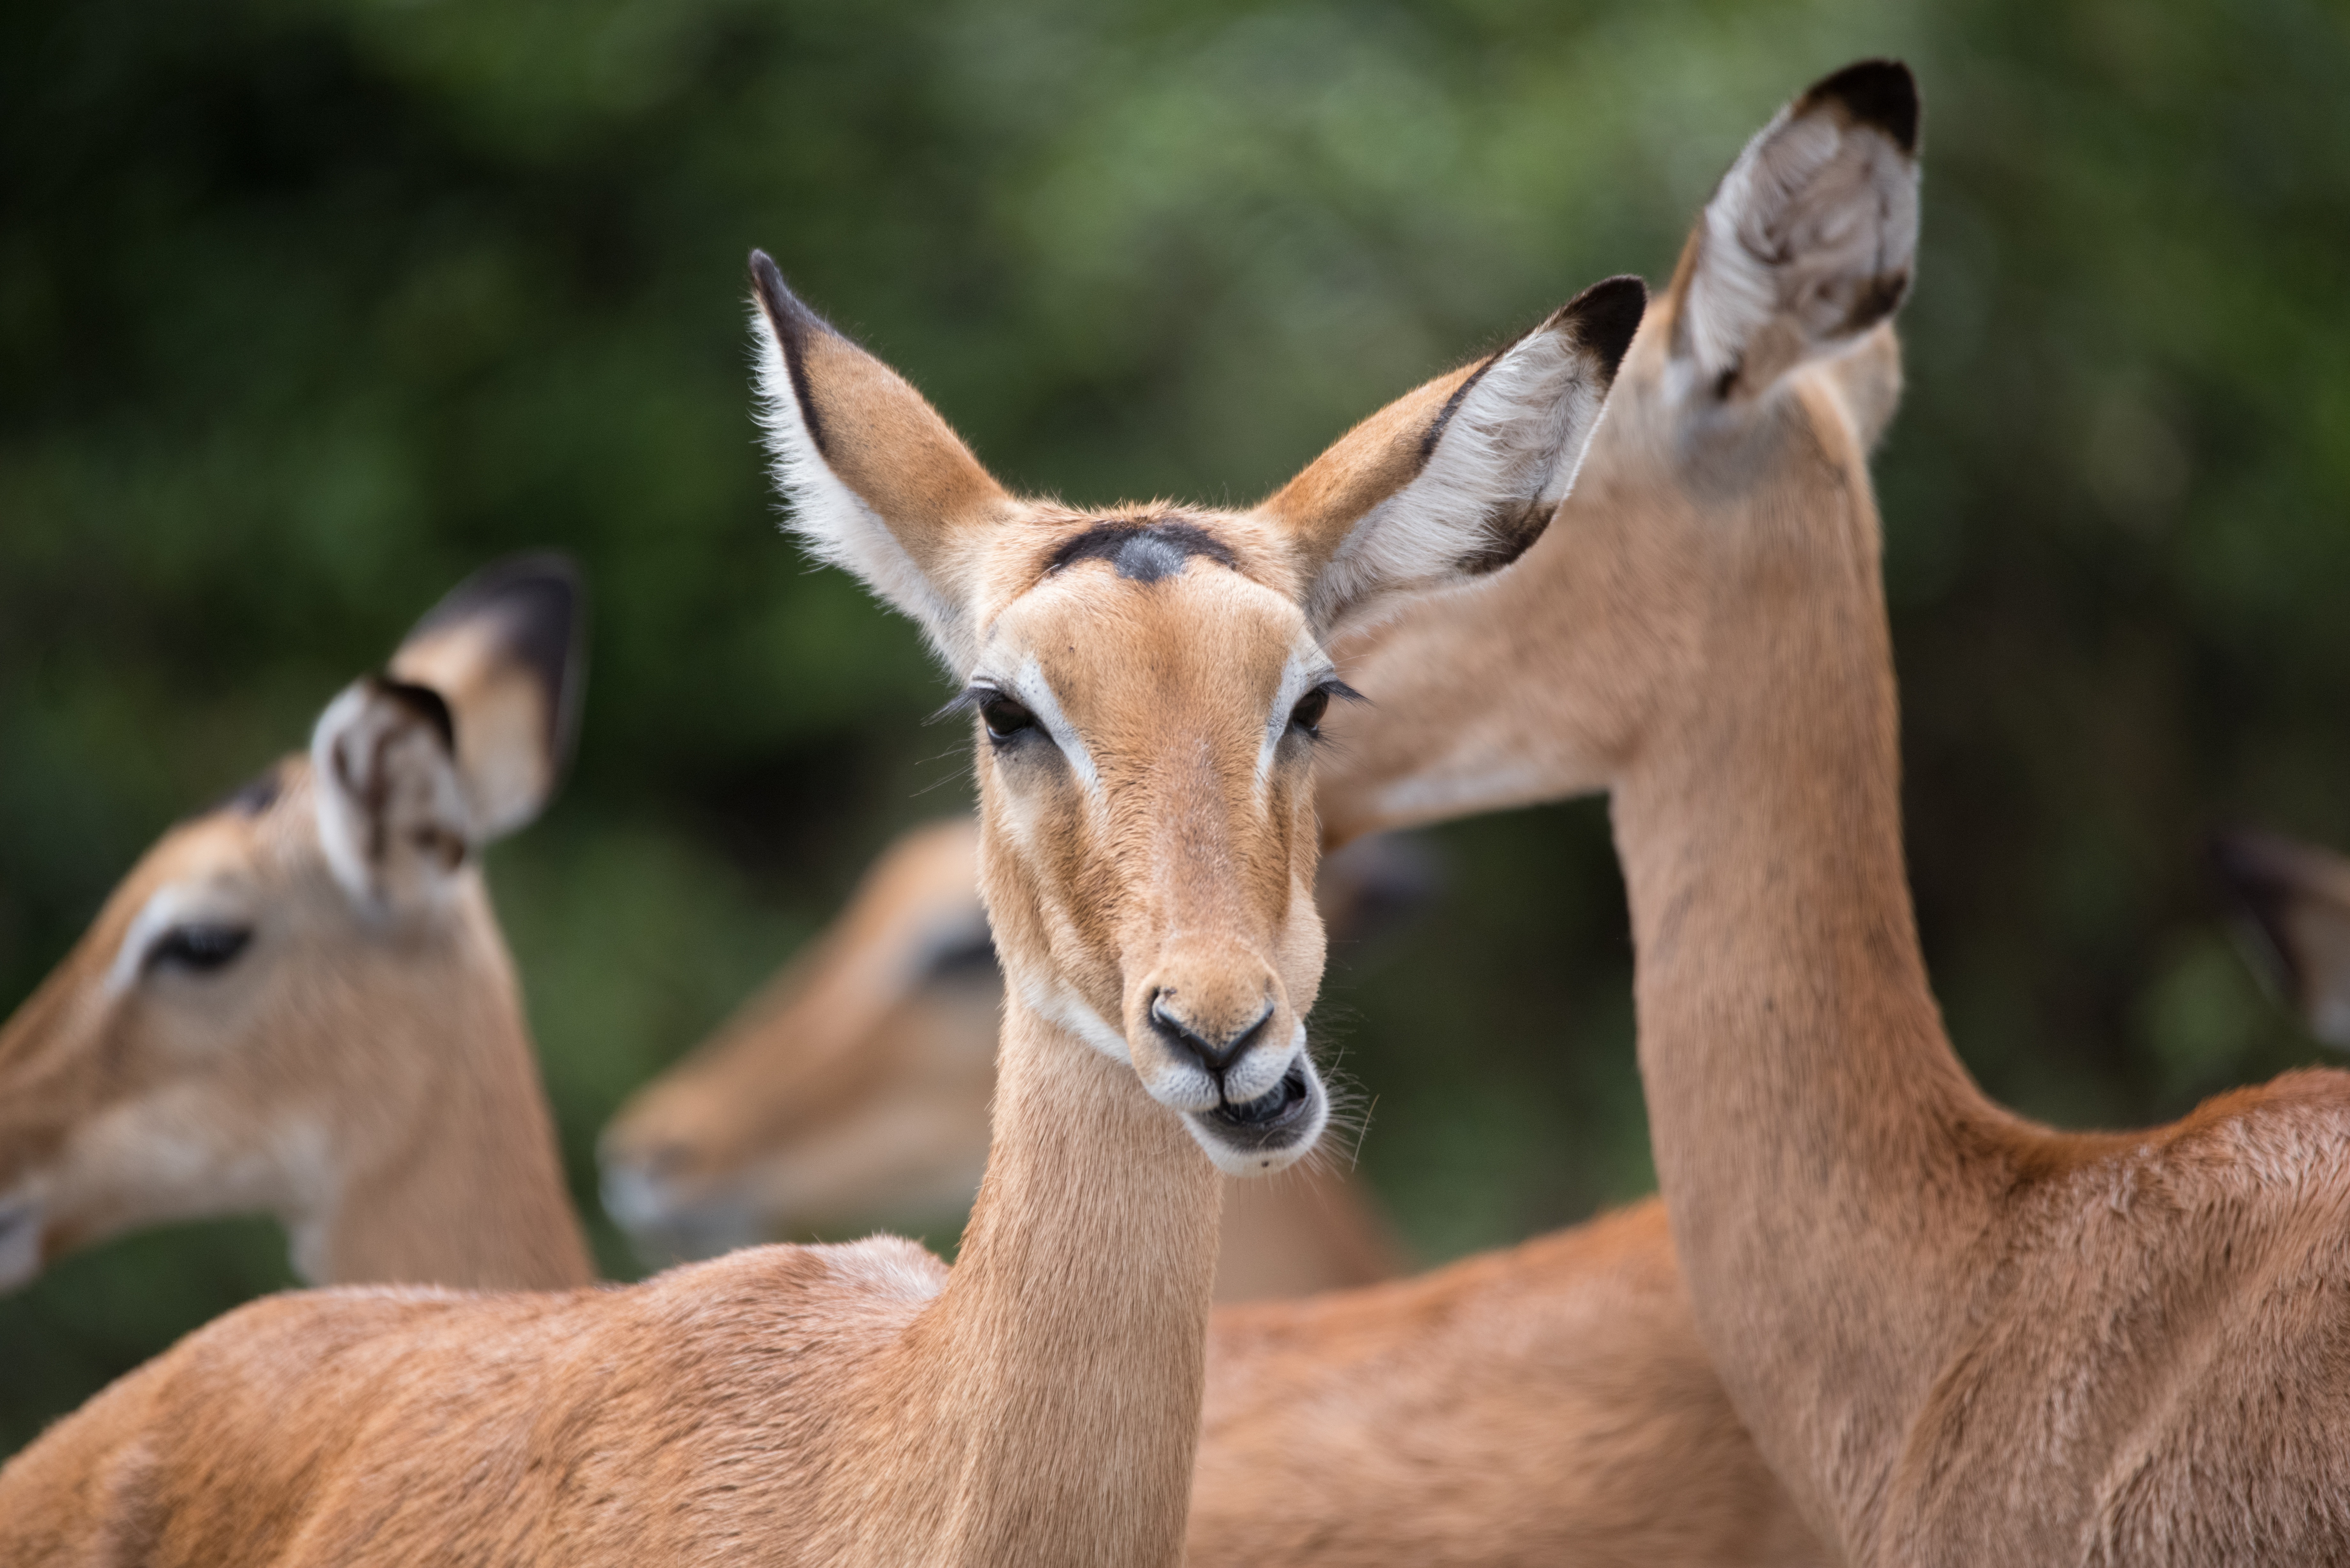
animal, wildlife, mammal, fauna, antelope, gazelle, vertebrate, impala, white tailed deer, springbok, pronghorn